Florida Power & Light

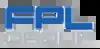
FPL Group, Inc. logo

In 1984, FPL created the holding company FPL Group for acquisitions and the creation of companies. FPL became the first non-Japanese company to win the Deming Prize for quality in 1989.